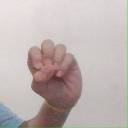
अक्षर: उ